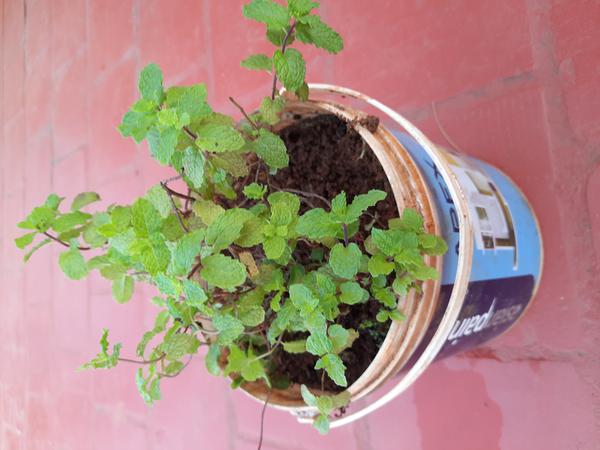
Plant: Mint